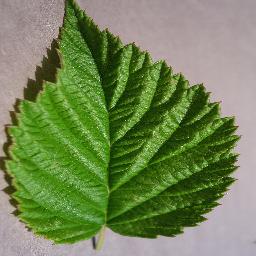
Label: Raspberry___healthy